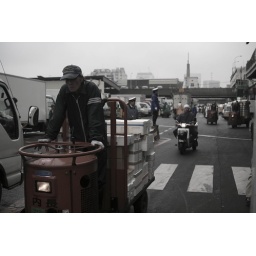
Early morning at the largest fish market in the world, Tokyo